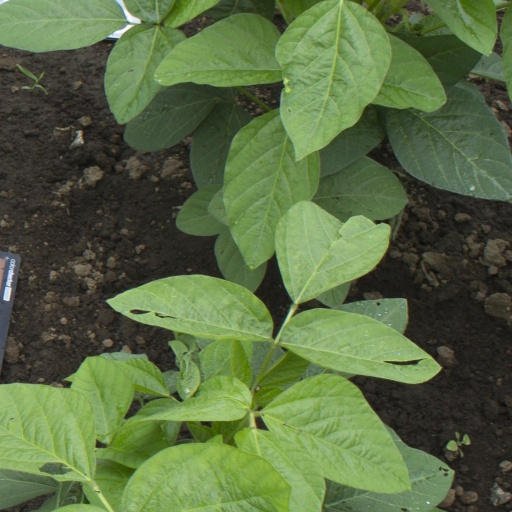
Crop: soybean